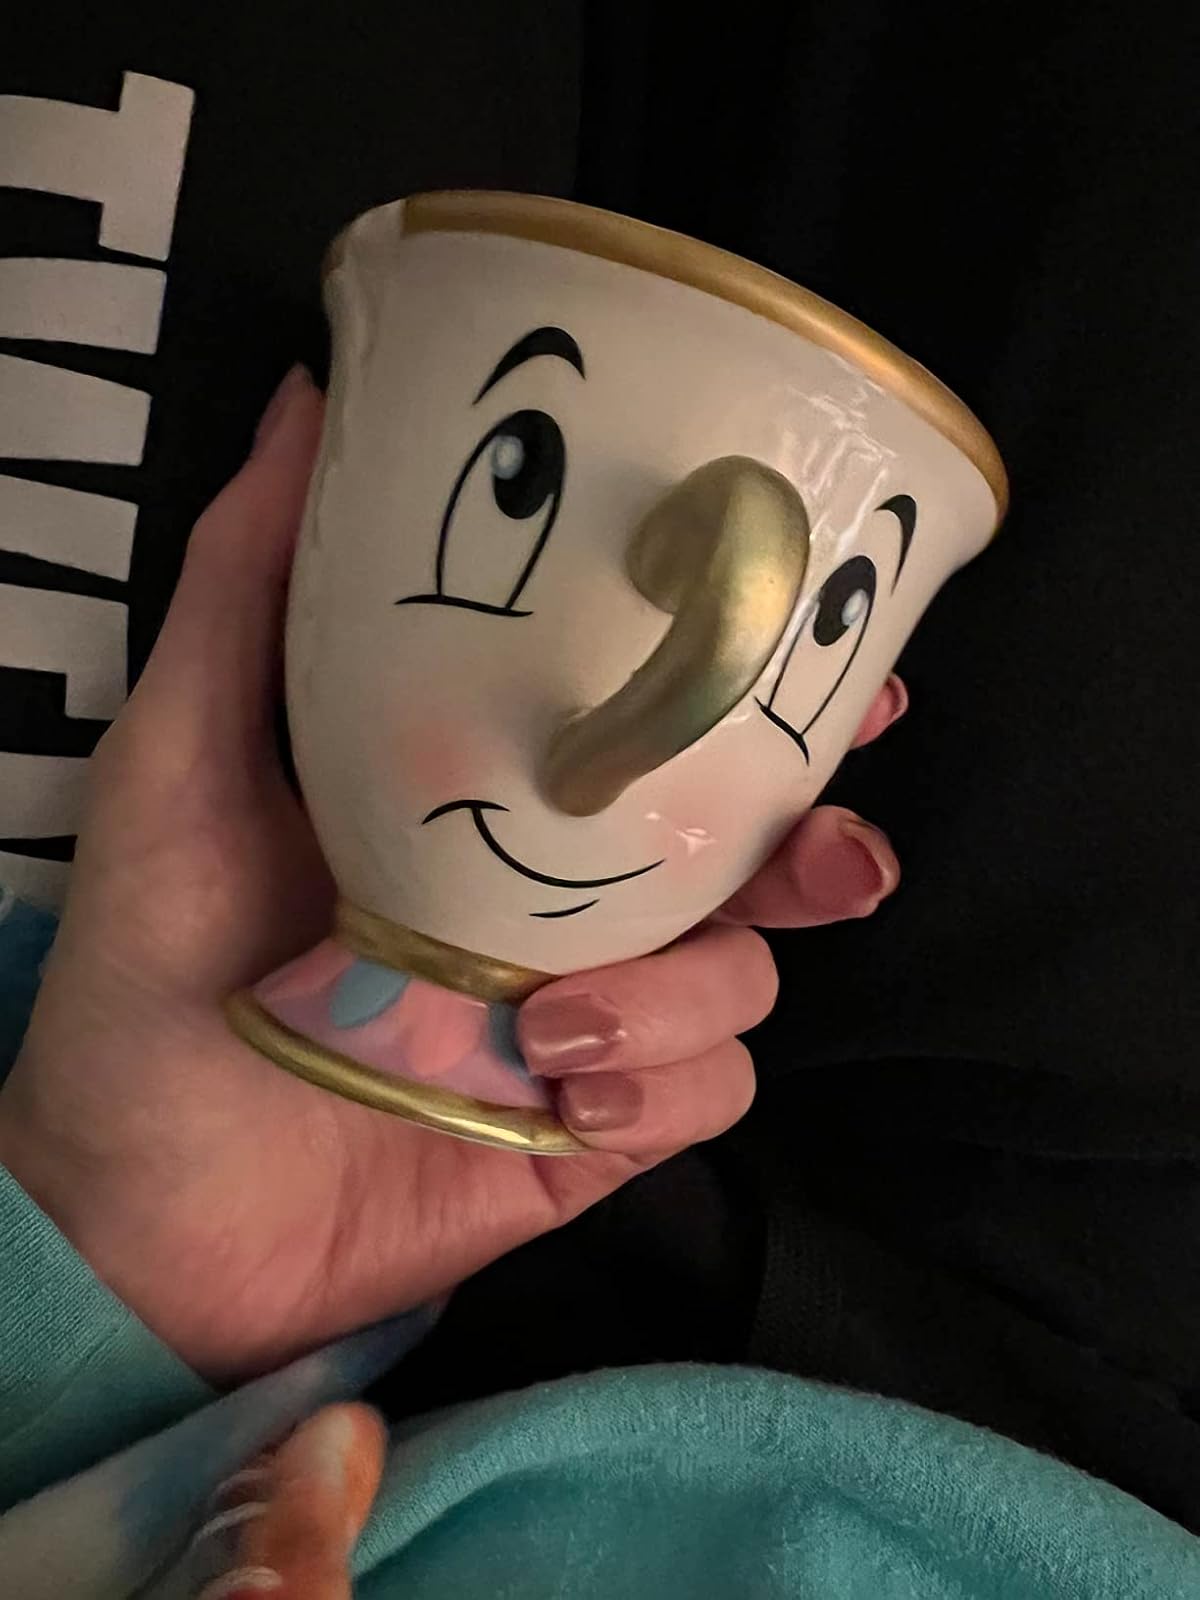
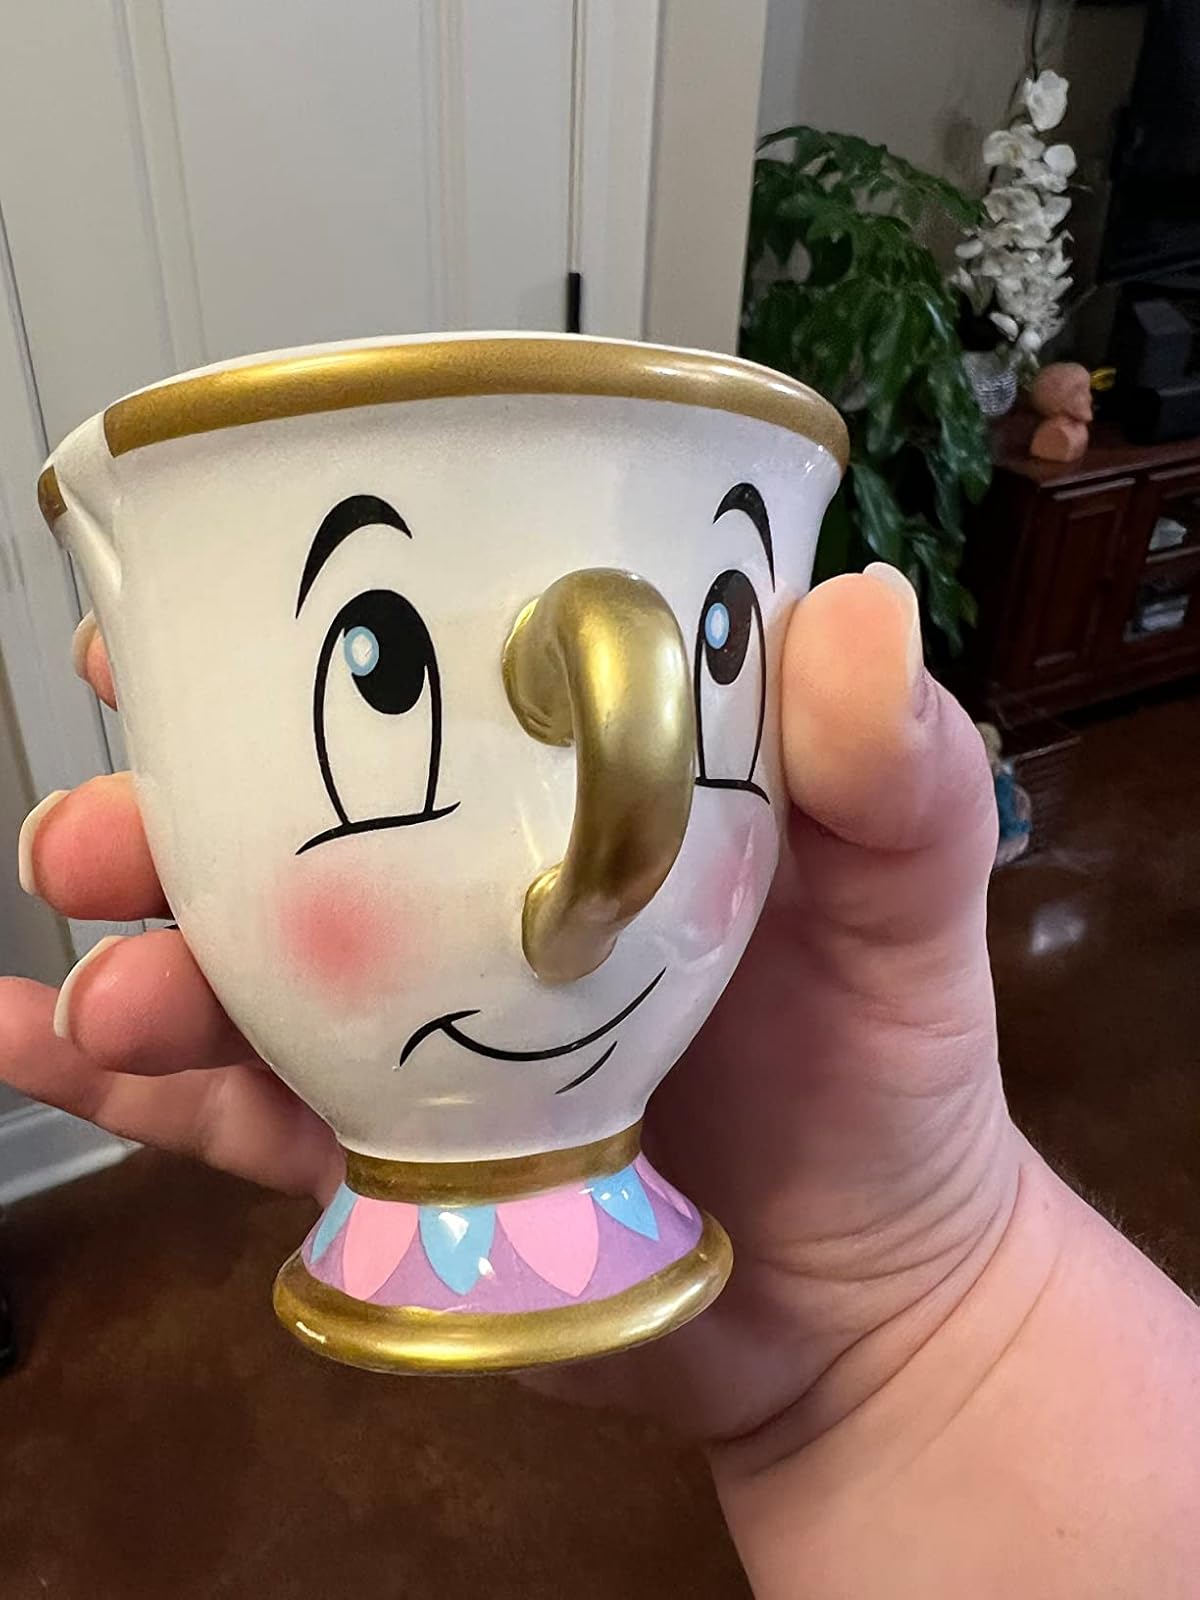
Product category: items_mug
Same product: yes